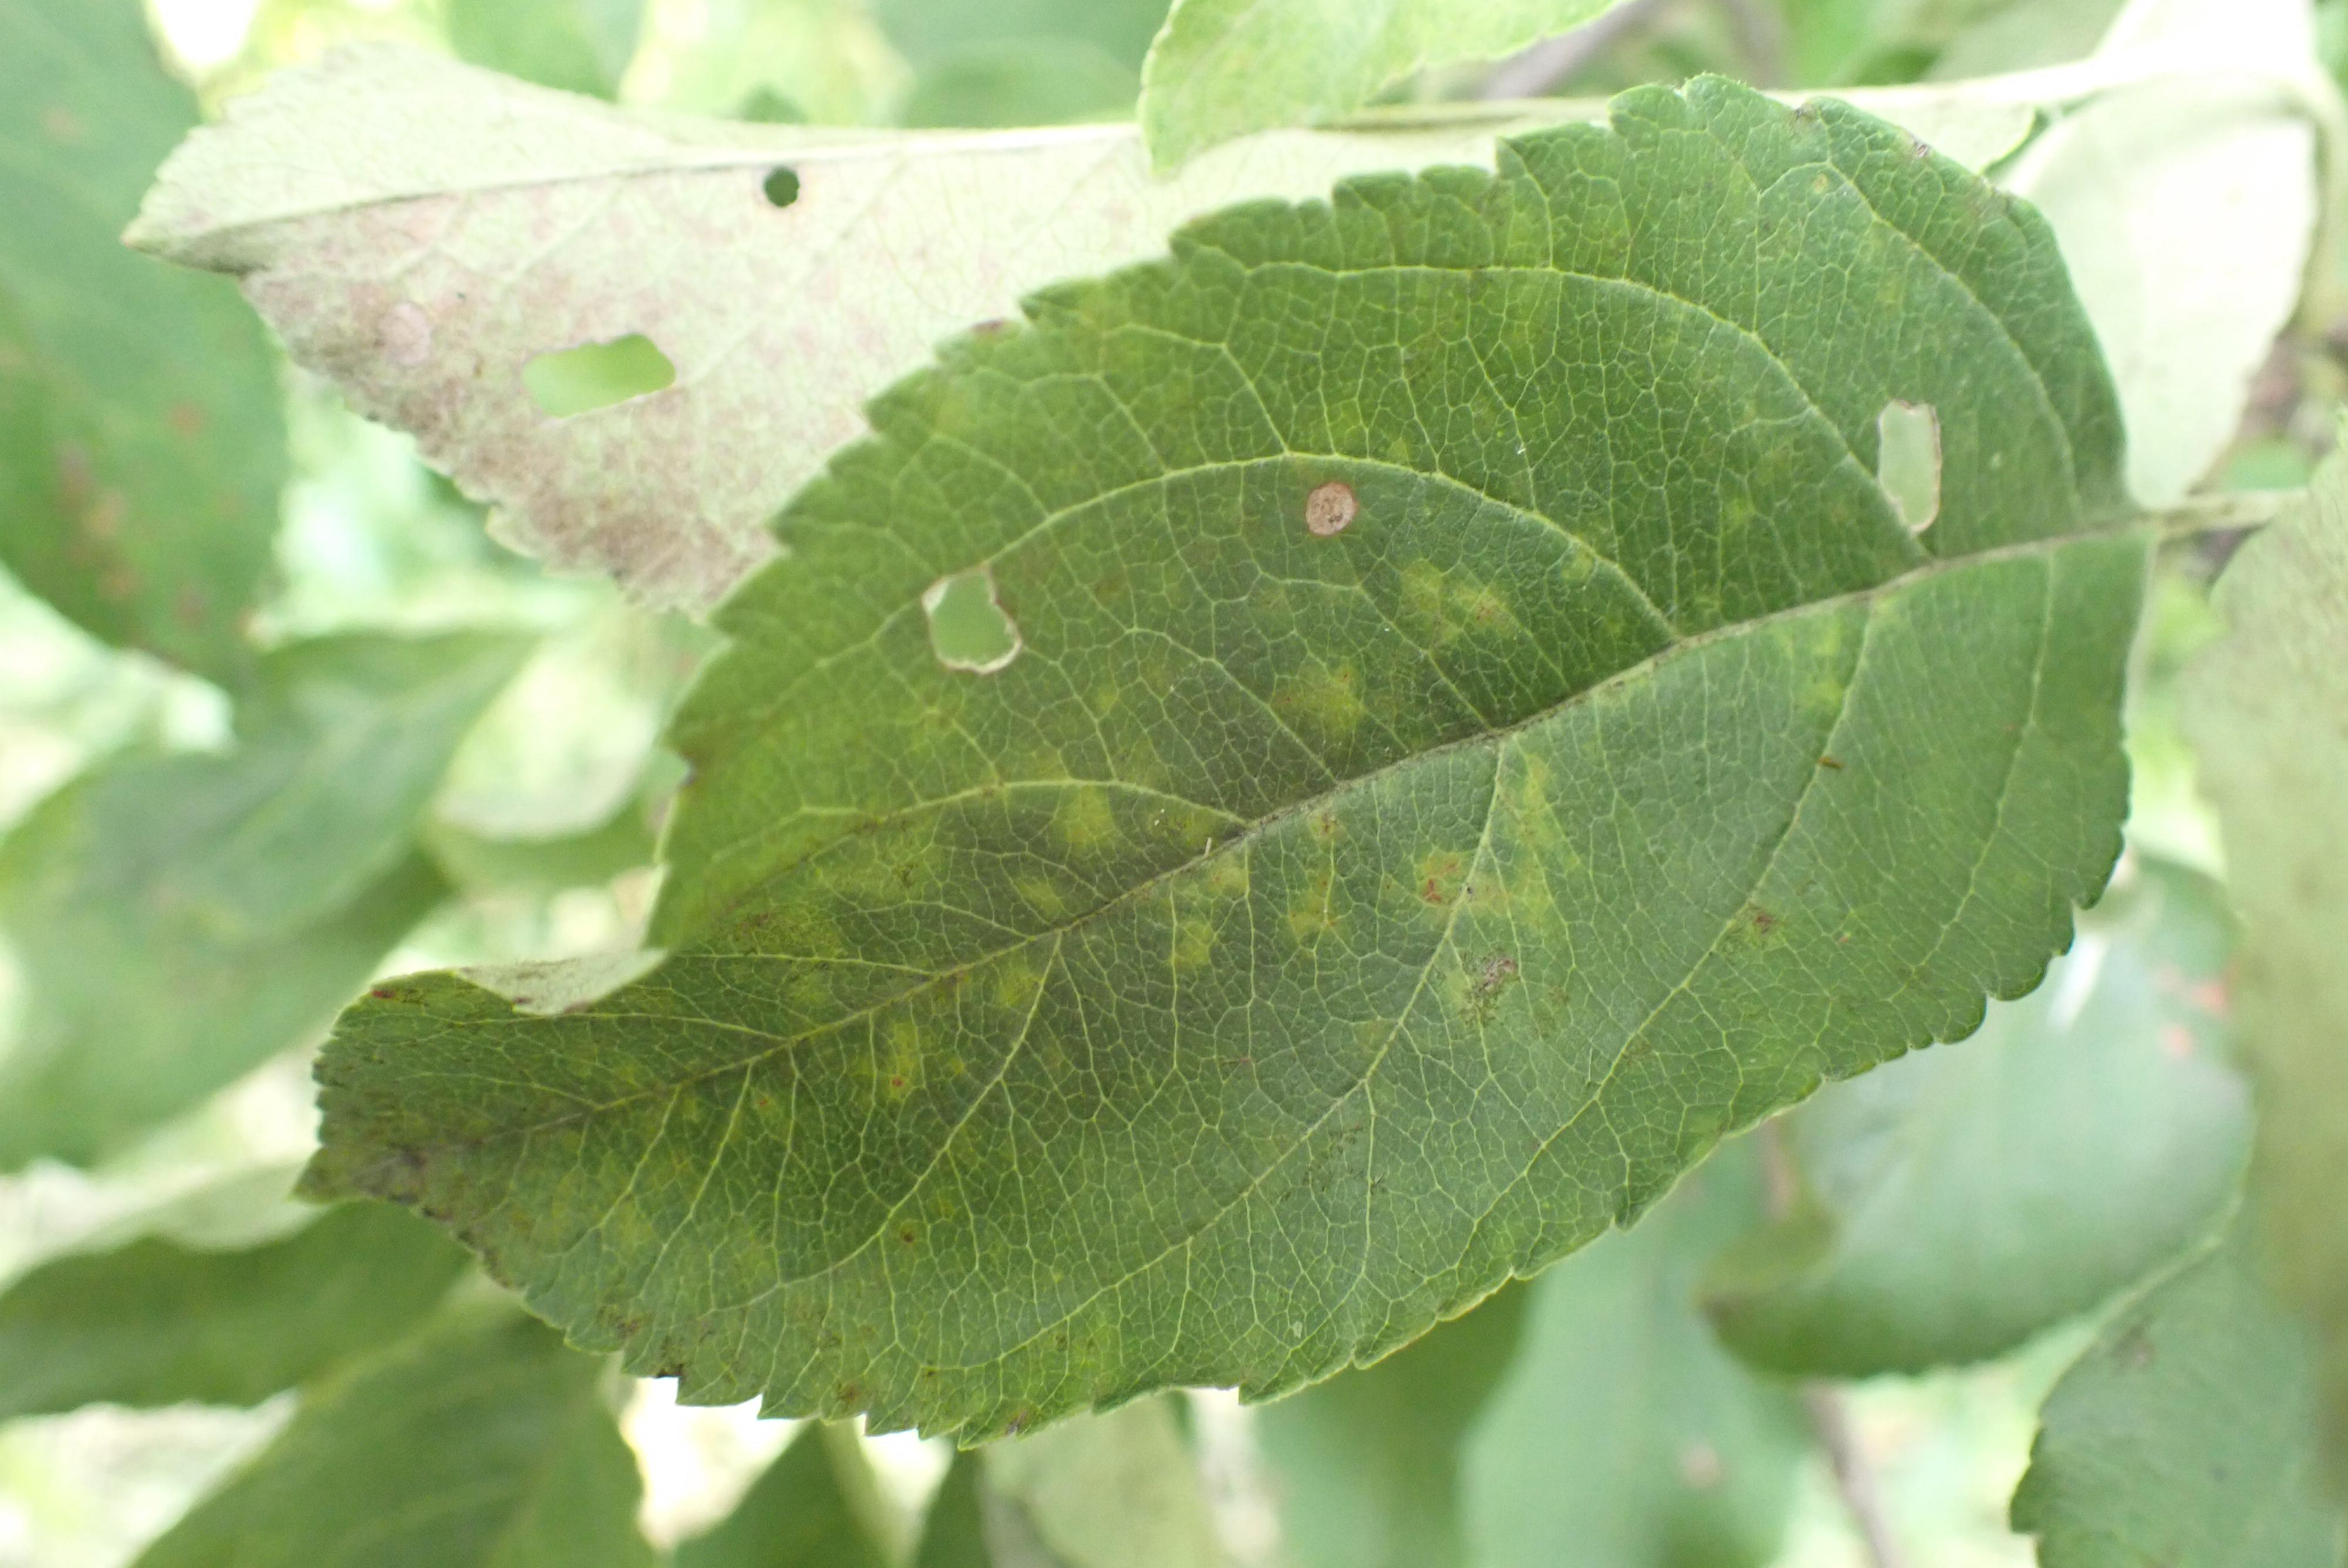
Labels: scab, frog_eye_leaf_spot